Voltorb

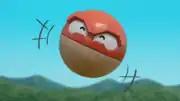
Compared to regular Voltorb, the Hisuian form was more positively received due to their cheerful demeanor.

Standing 1 ft 8 in (51 cm) tall, Voltorb is a round, ball-shaped creature with the top and bottom hemispheres appearing red and white respectively. It has two eyes near the upper middle front, perpetually locked in an angry expression. A rarer, "shiny" variant that is blue instead of red also exists. Classified as an "Electric"-type Pokémon and resembling an item in the universe called a "Poké Ball", they are genderless, and often reside in factories where Poké Balls are produced. Moving by rolling, they will either attempt to shock nearby people or may explode due to a sudden jolt. After gaining enough experience, they may evolve into Electrode. Called Biriridama in Japan, when localizing the games for western audiences Nintendo decided to give the various species "clever and descriptive names" related to their appearance or features as a means to make the species more relatable to American children. As a result, they were renamed "Voltorb" due to their spherical shape and electric nature.